Question: Please indicate a possible affordance area of the apple that can be used for biting
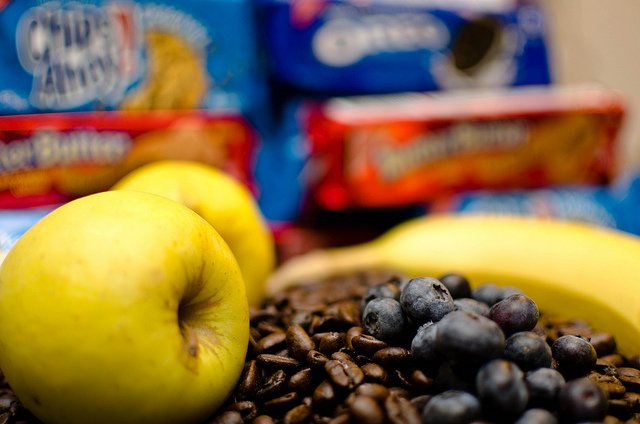
Answer: [0, 193, 257, 424]